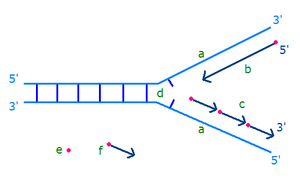
En biochimie, on dit que deux biopolymères sont antiparallèles s'ils sont orientés parallèlement l'un à l'autre, mais en sens opposé. Les deux principaux exemples de cette configuration moléculaire sont la double hélice de l'ADN et le feuillet β des protéines.